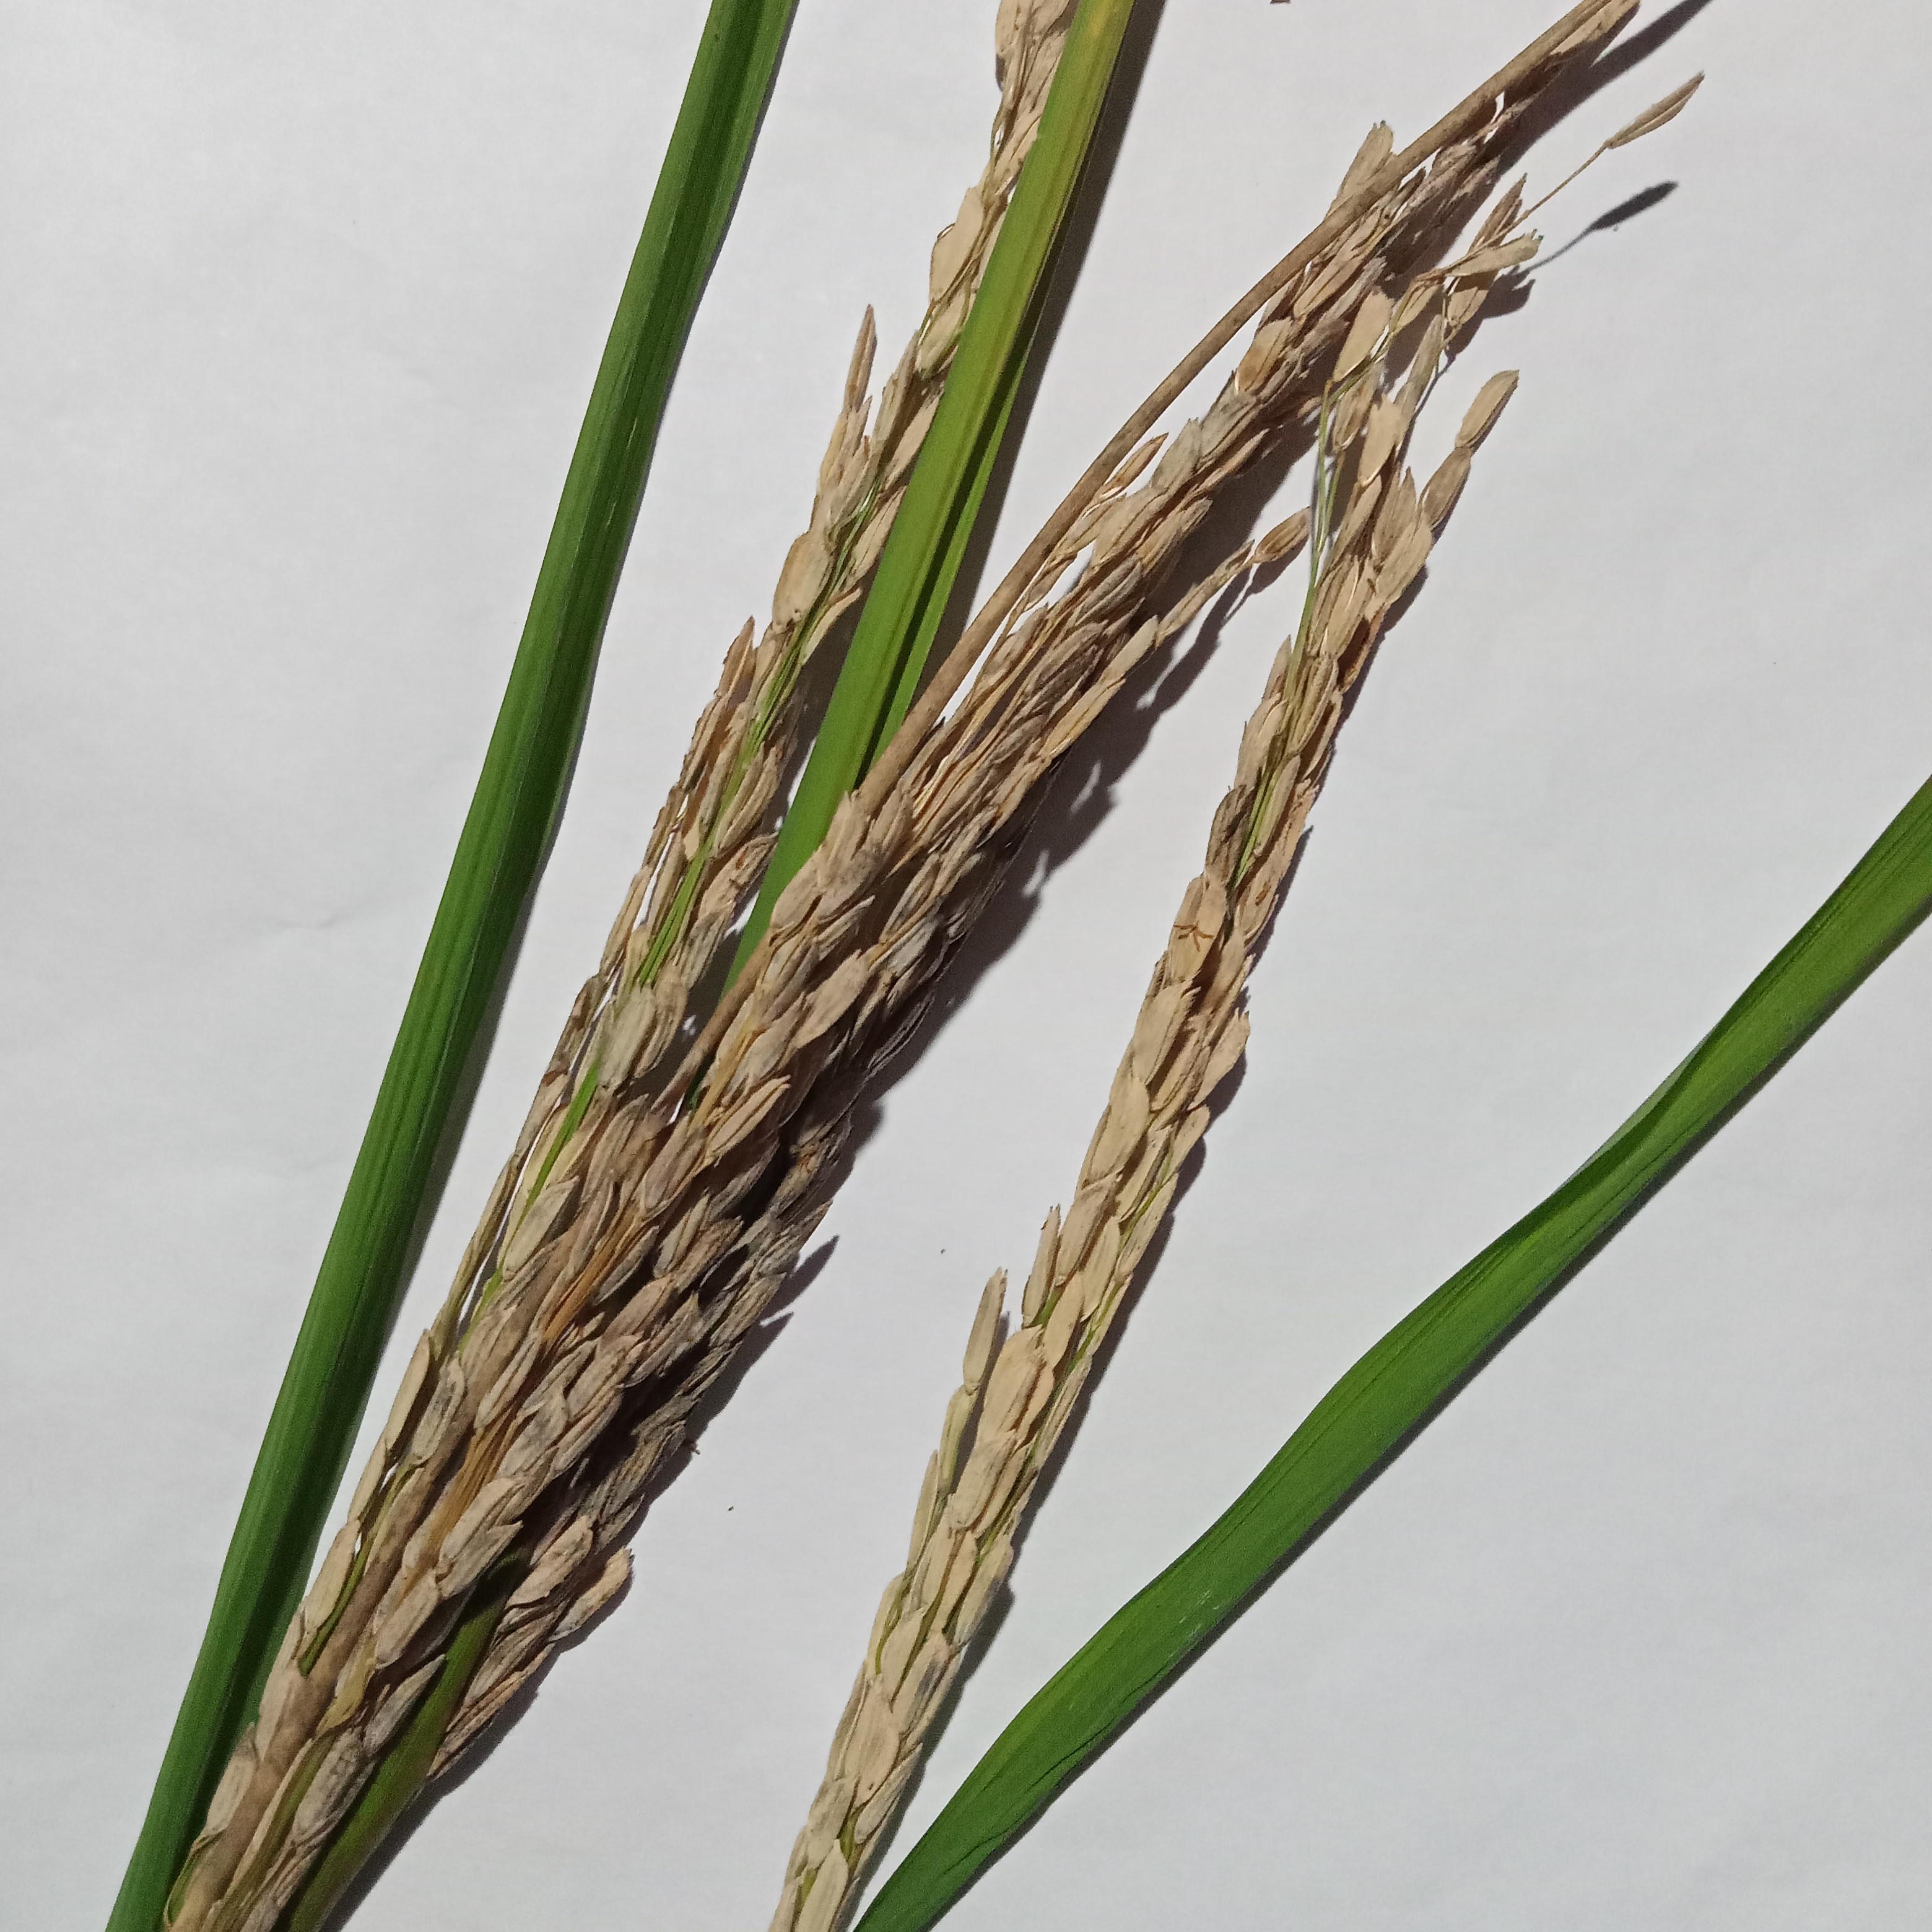
Label: Rice___Neck_Blast